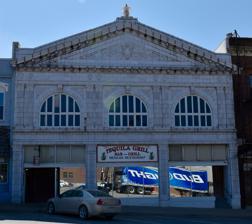
Building: Benson Block
Country: United States of America
Year built: 1924
United States historic place Benson  Block U.S. National Register of Historic Places U.S. Historic district Contributing property Show map of Iowa Show map of the United States Location 109-112 N. Market Ottumwa, Iowa Coordinates 41°1′3″N 92°24′35″W / 41.01750°N 92.40972°W / 41.01750; -92.40972 Area less than one acre Built 1924 Architectural style Classical Revival Part of Greater Second Street Historic District ( ID16000365 ) NRHP reference No. 85000009 Significant dates Added to NRHP January 3, 1985 Designated CP June 24, 2016 The Benson  Block is a historic building located in downtown Ottumwa, Iowa , United States. It is two-fifths of a building that was originally constructed in 1883 and was damaged in a fire in 1923. This part of the building was re-constructed as a theatre, but because it lacked a sufficient number of exits, was never used for that purpose. It is noteworthy for the decorative Neoclassical white terra cotta cladding on the façade , which enabled its owners to transform its original appearance. The building was listed on the National Register of Historic Places in 1985. In 2016, it was included as a contributing property in the Greater Second Street Historic District . References